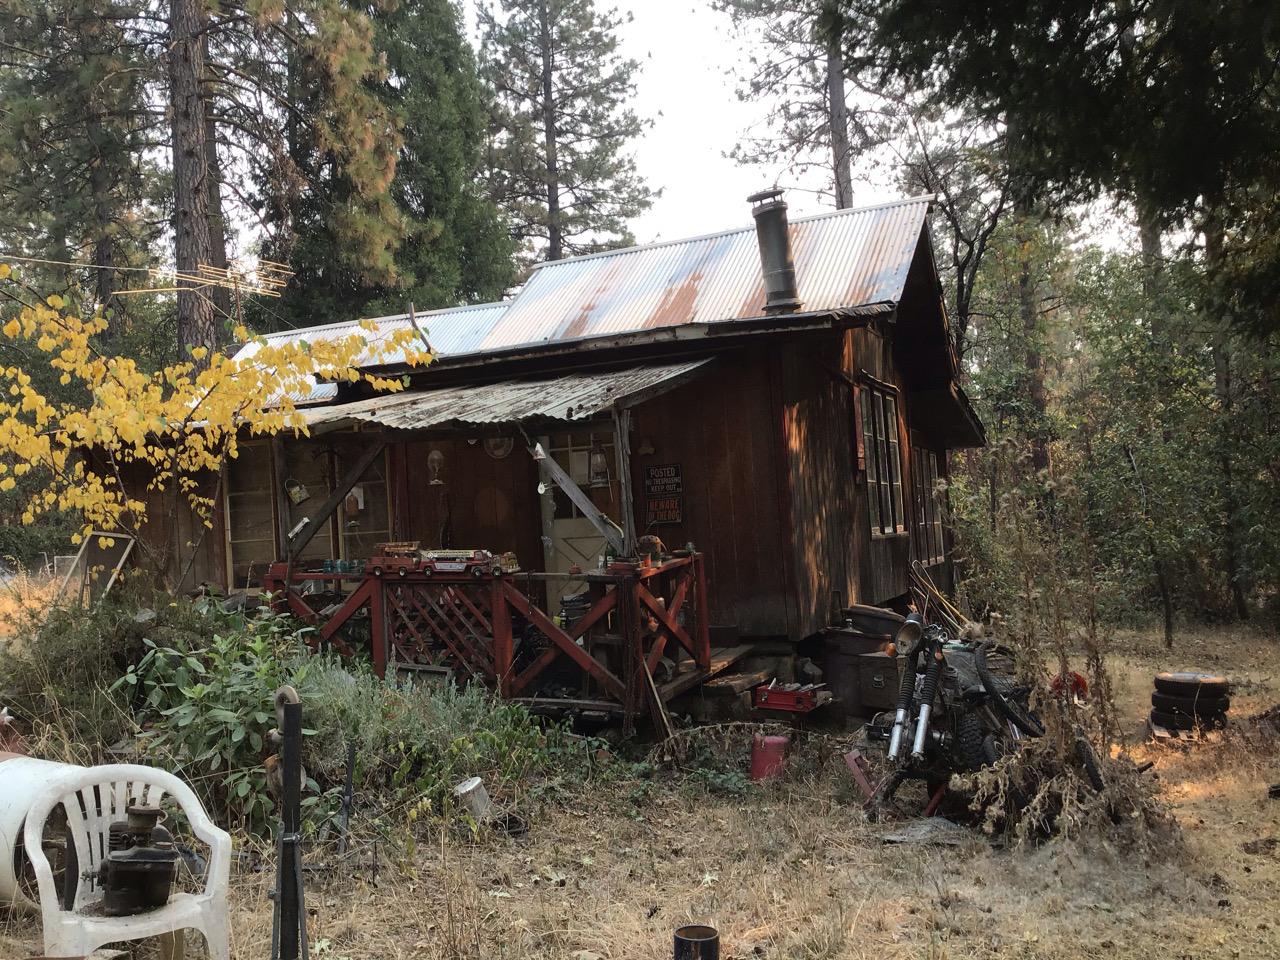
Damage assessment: no_damage